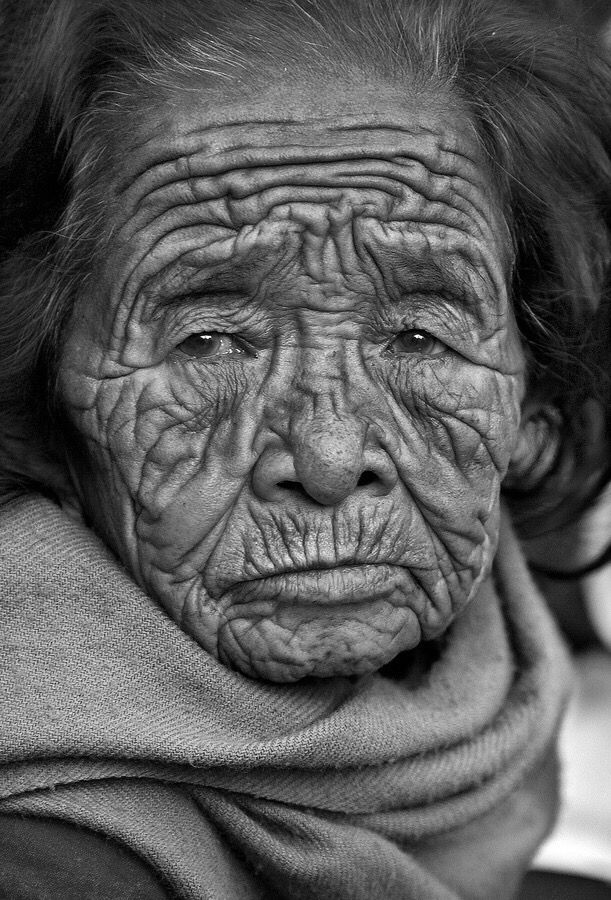
Gender: men